Emanuel de Beaupuis

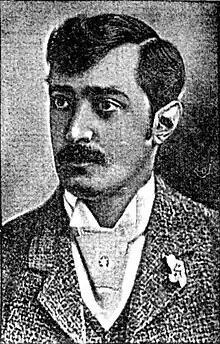
Emanuel de Beaupuis in 1895

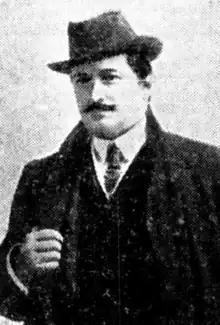
De Beaupuis in later years

Emanuel de Beaupuis (11 November 1860 – 27 March 1913) was an Italian pianist who had a distinguished career in Australia, where he died. He was knighted by the King of Italy in 1912 and consequently has been referred to as Cavaliere de Beaupuis. His first name is often given as "Emanuele", notably in the Catholic newspapers, also "Emmanuele".